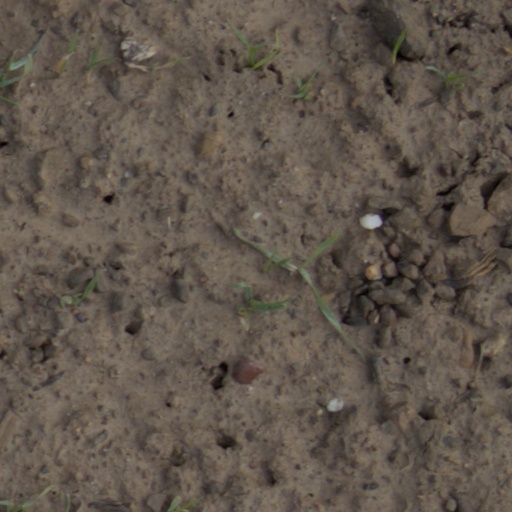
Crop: wheat